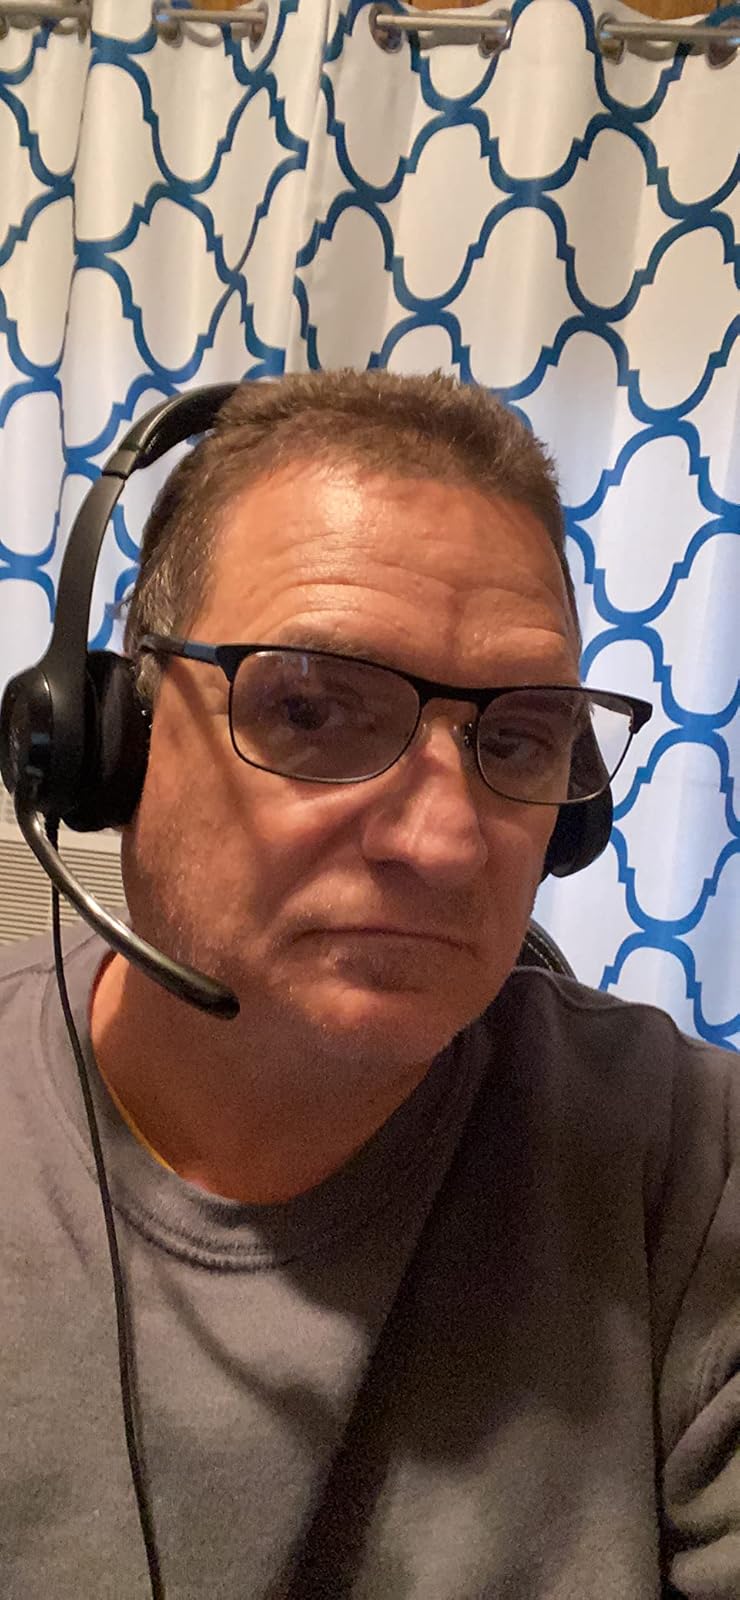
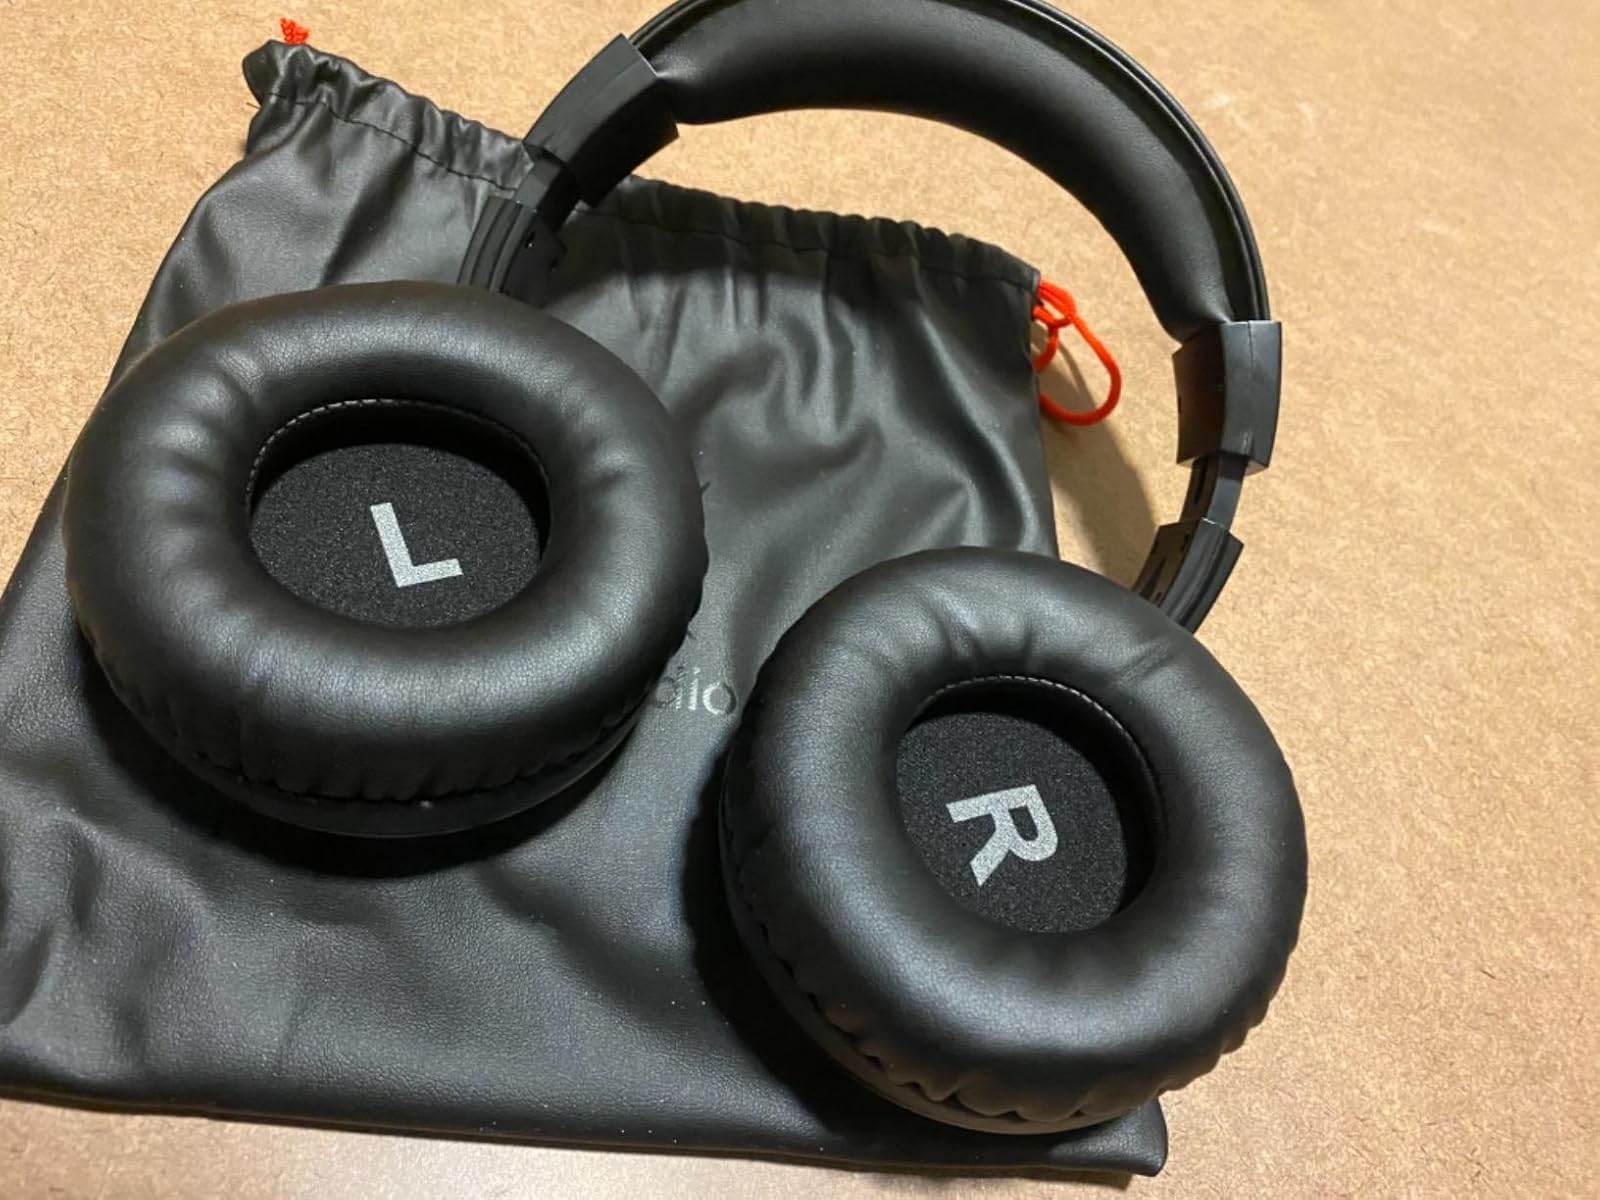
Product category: headphones
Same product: no